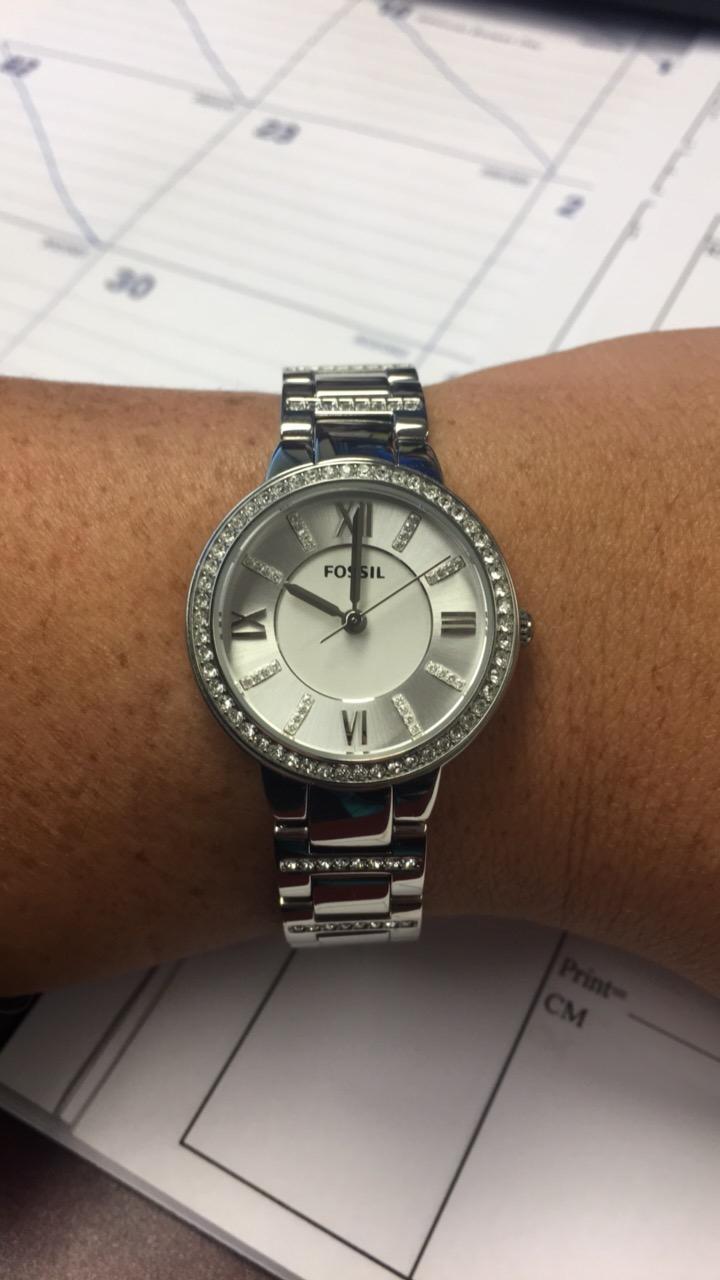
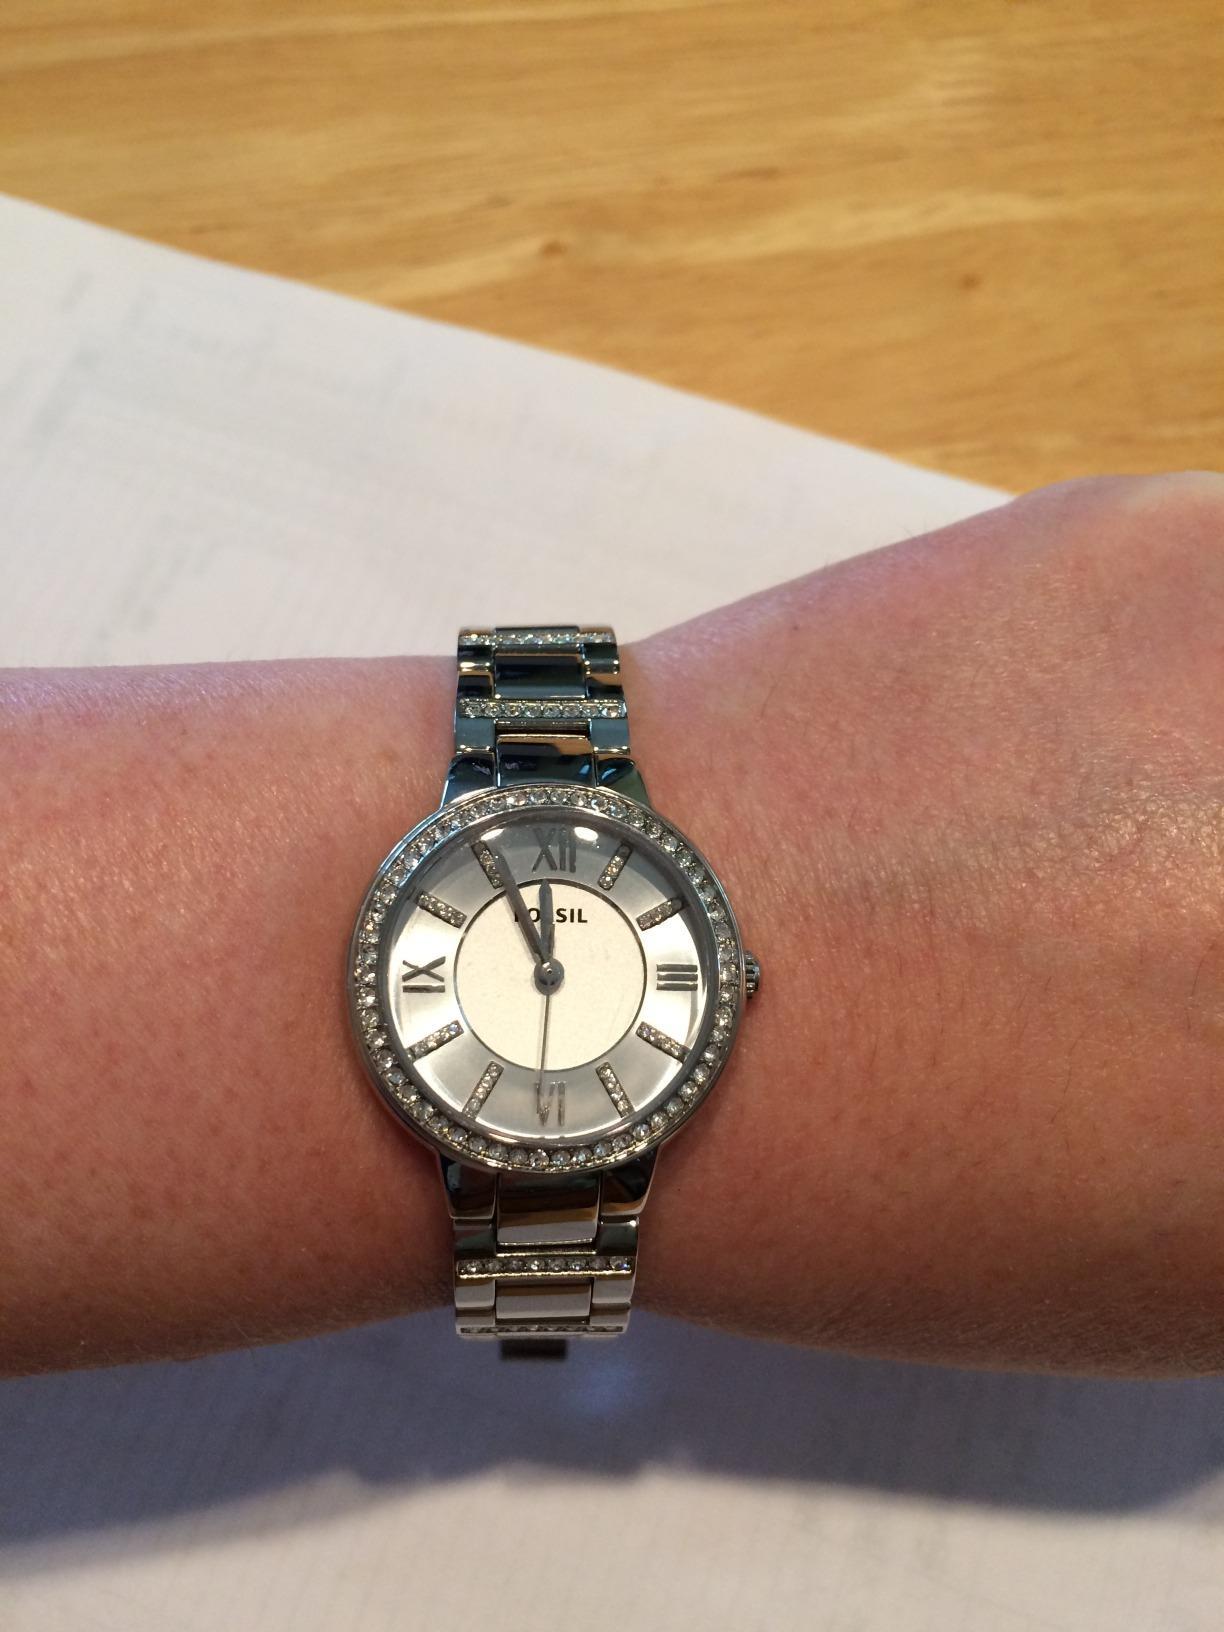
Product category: accessories_watch
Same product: yes